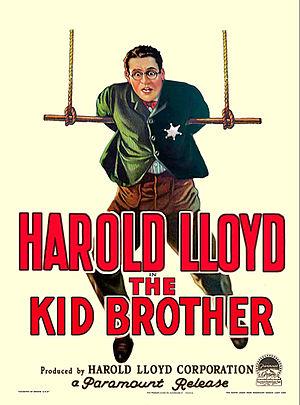
Le Petit Frère est une comédie américaine, en noir et blanc et muet, réalisée par Ted Wilde et J.A. Howe mais aussi par Harold Lloyd et Lewis Milestone qui ne sont pas crédités, et sortie en 1927.